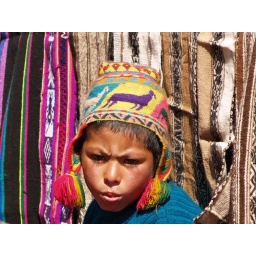
A boy at the weaving market in San Blas Plaza in Cusco.